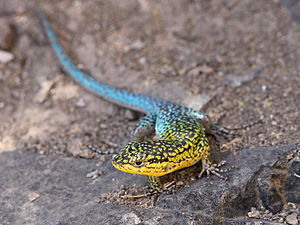
Liolaemus tenuis / Habitat og udbredelse
Liolaemus tenuis i Maipo Canyon i Chile.
Liolaemus tenuis er en art øgle i familien Iguanidae. Arten er udbredt i det nordlige Chile og i mindre områder i Argentina. På engelsk kaldes den også for Jewel Lizard og tynd træøgle. Den bliver i nogle tilfælde brugt som kæledyr.